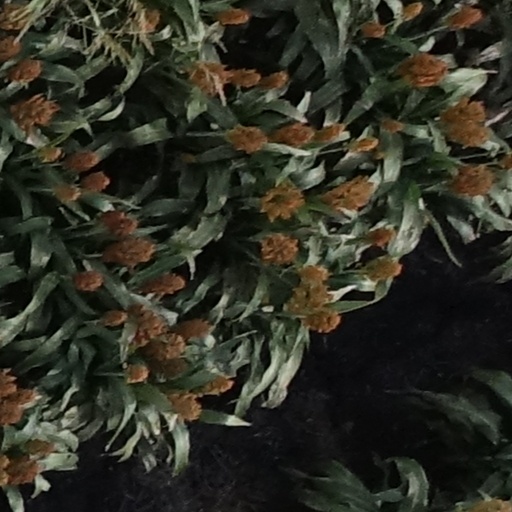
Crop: sorghum